C-command

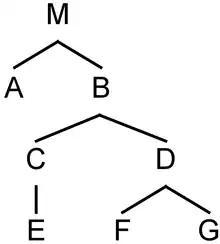
Tree 1 (use to evaluate standard definition of c-command)

Common terms to represent the relationships between nodes are below (refer to the tree on the right):